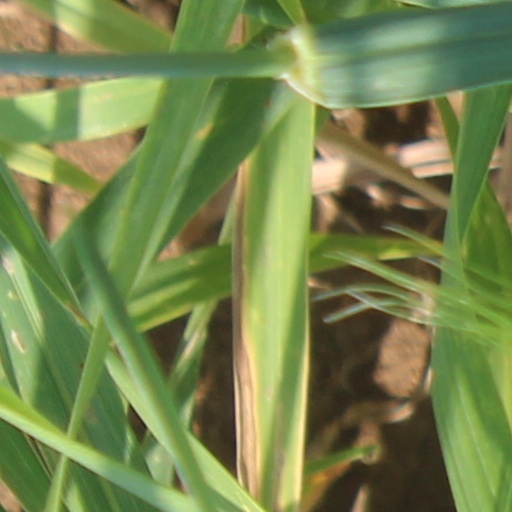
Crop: wheat